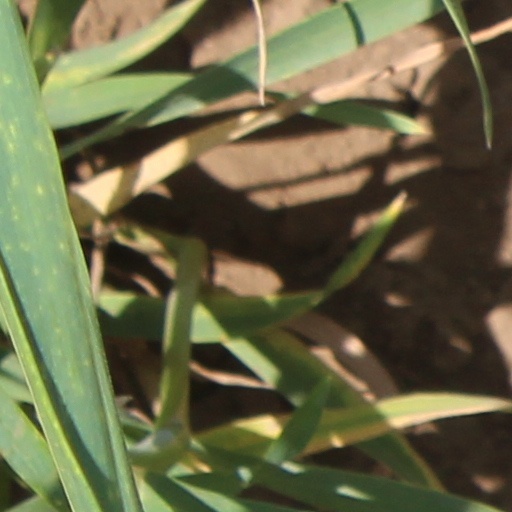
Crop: wheat